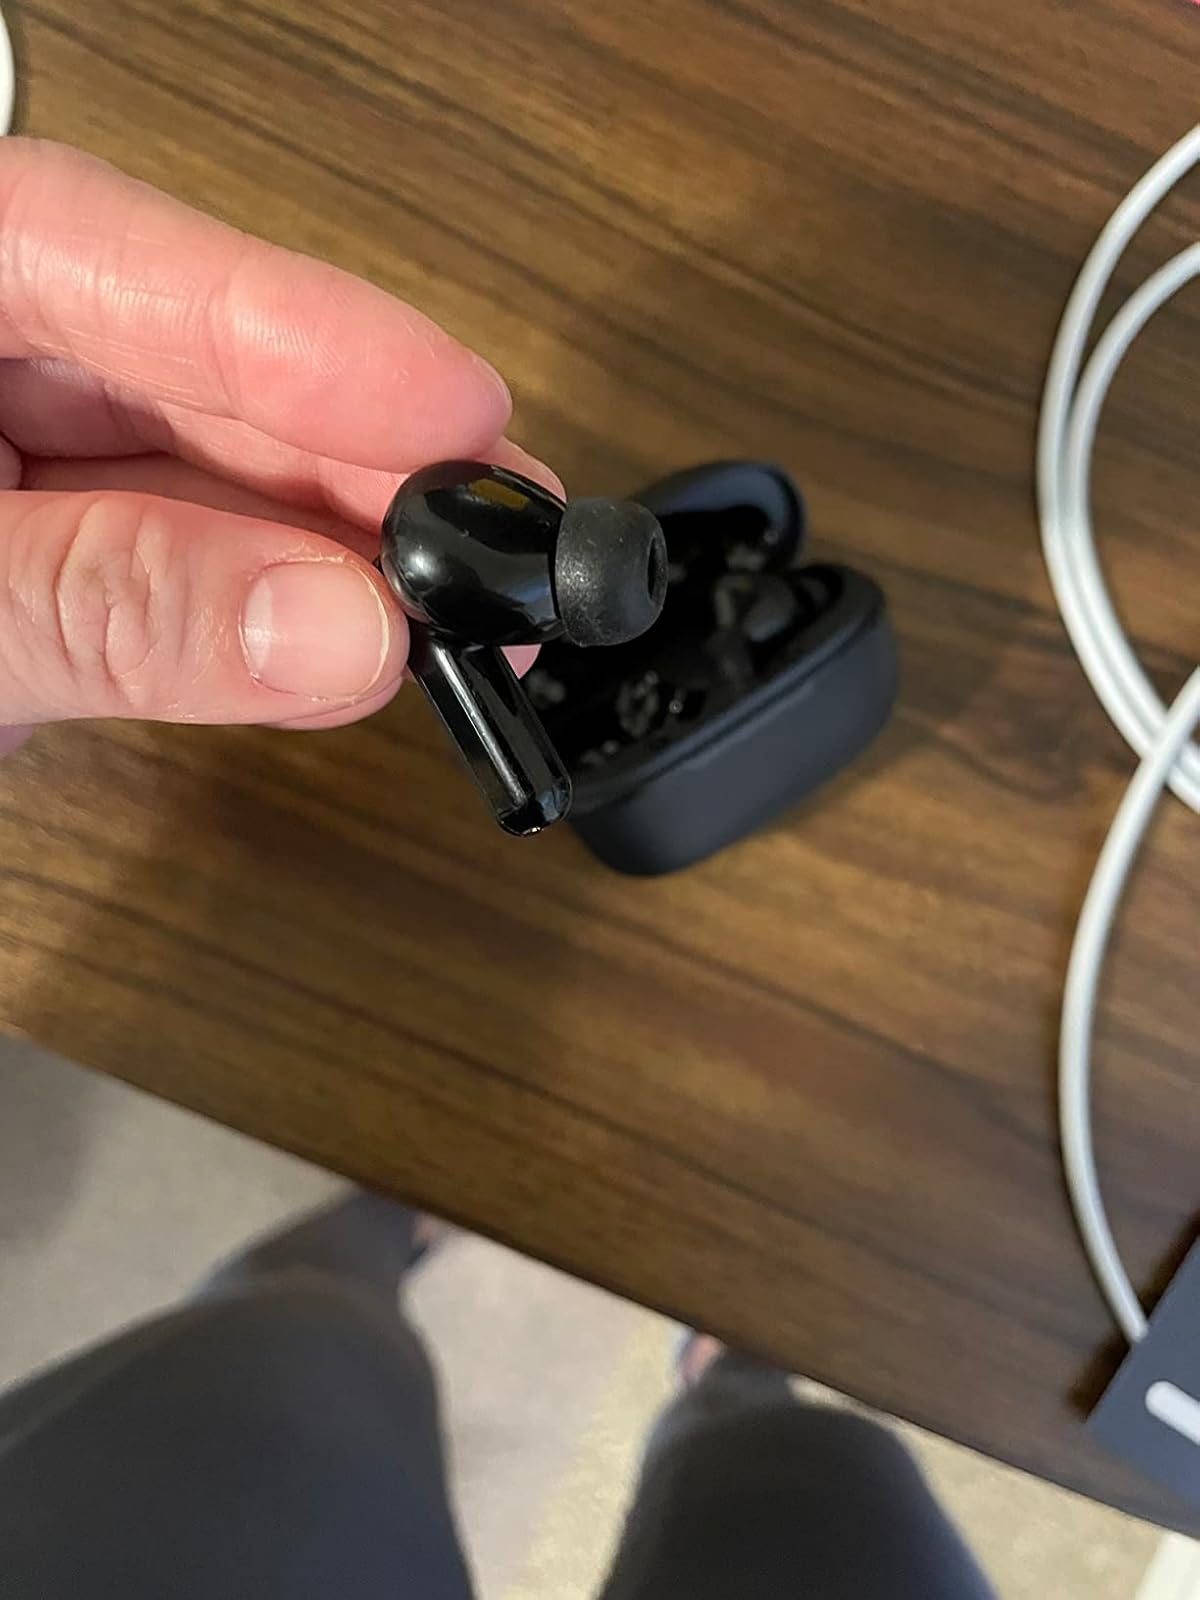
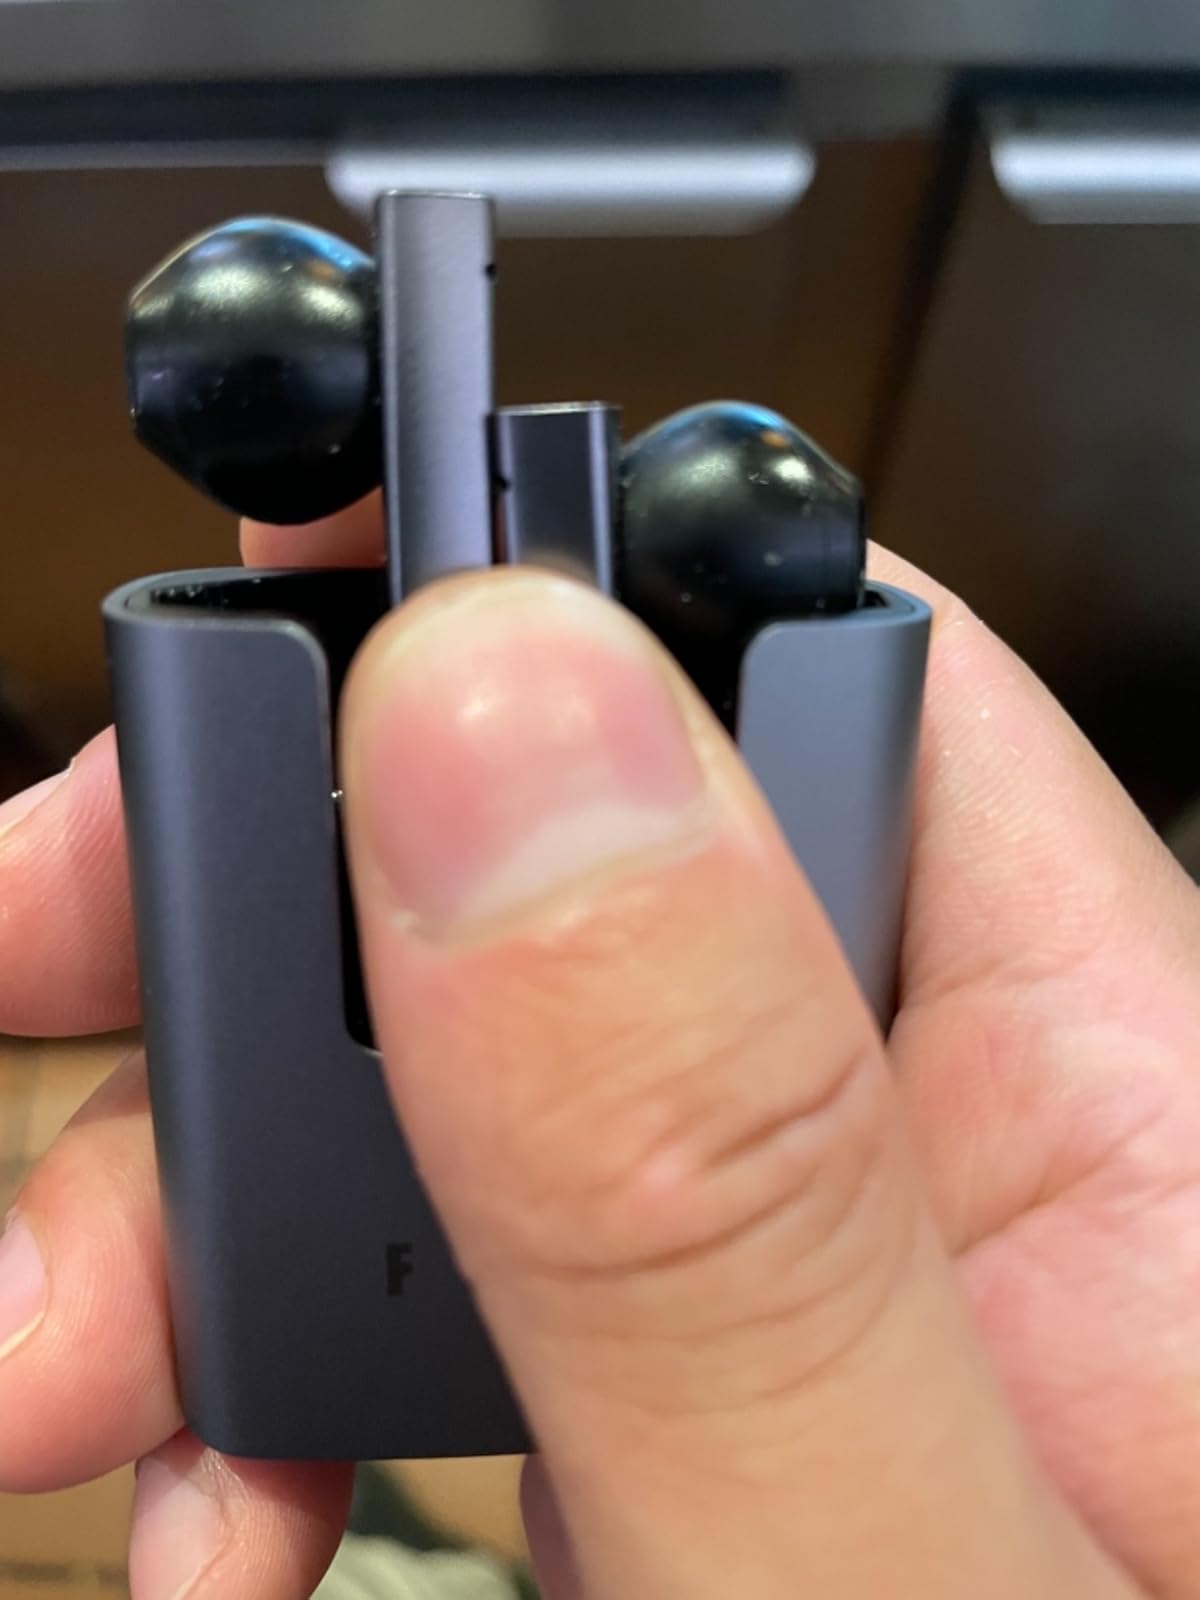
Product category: earbuds
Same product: no